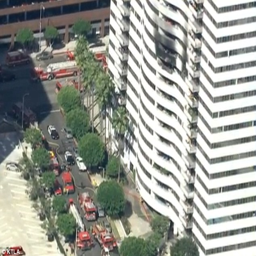
no sprinklers : the building , which is inspected annually , is not required to be outfitted with sprinklers .